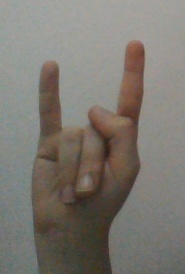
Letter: la